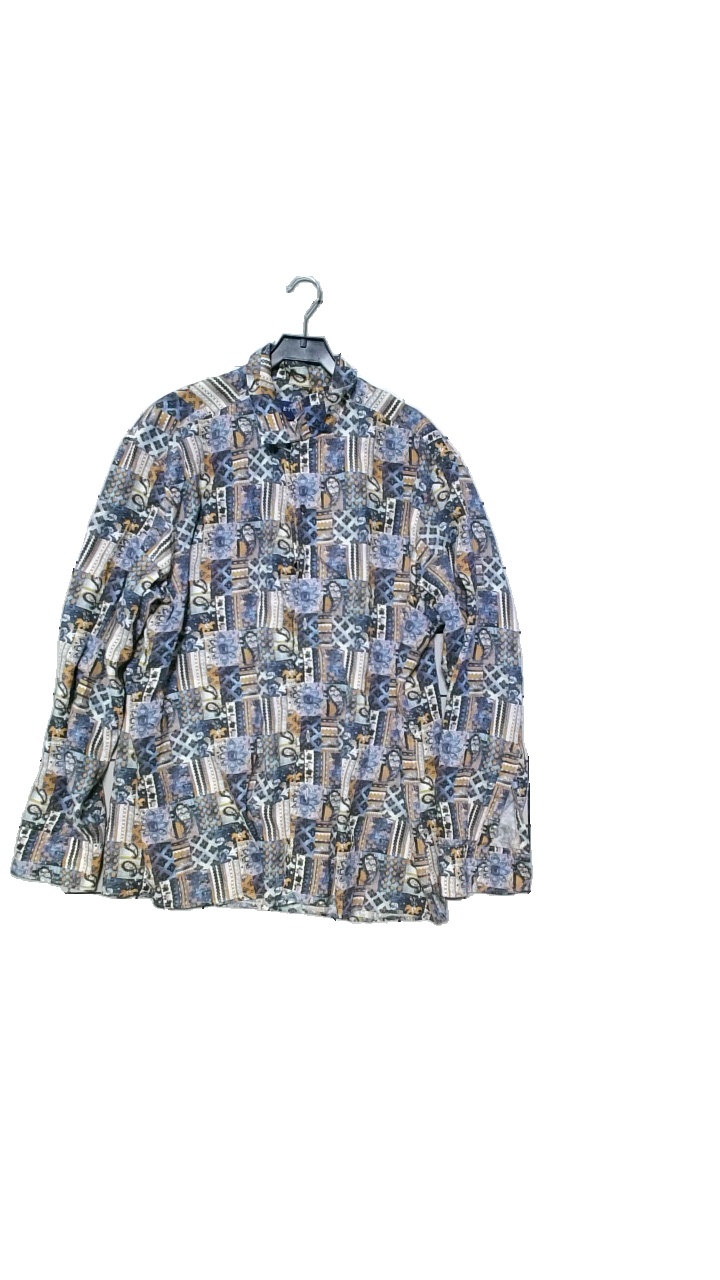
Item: Shirt (Men)
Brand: Eton
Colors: Multicolor
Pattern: Other
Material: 100% linen
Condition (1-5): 5
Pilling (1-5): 5
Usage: Reuse
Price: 100-150